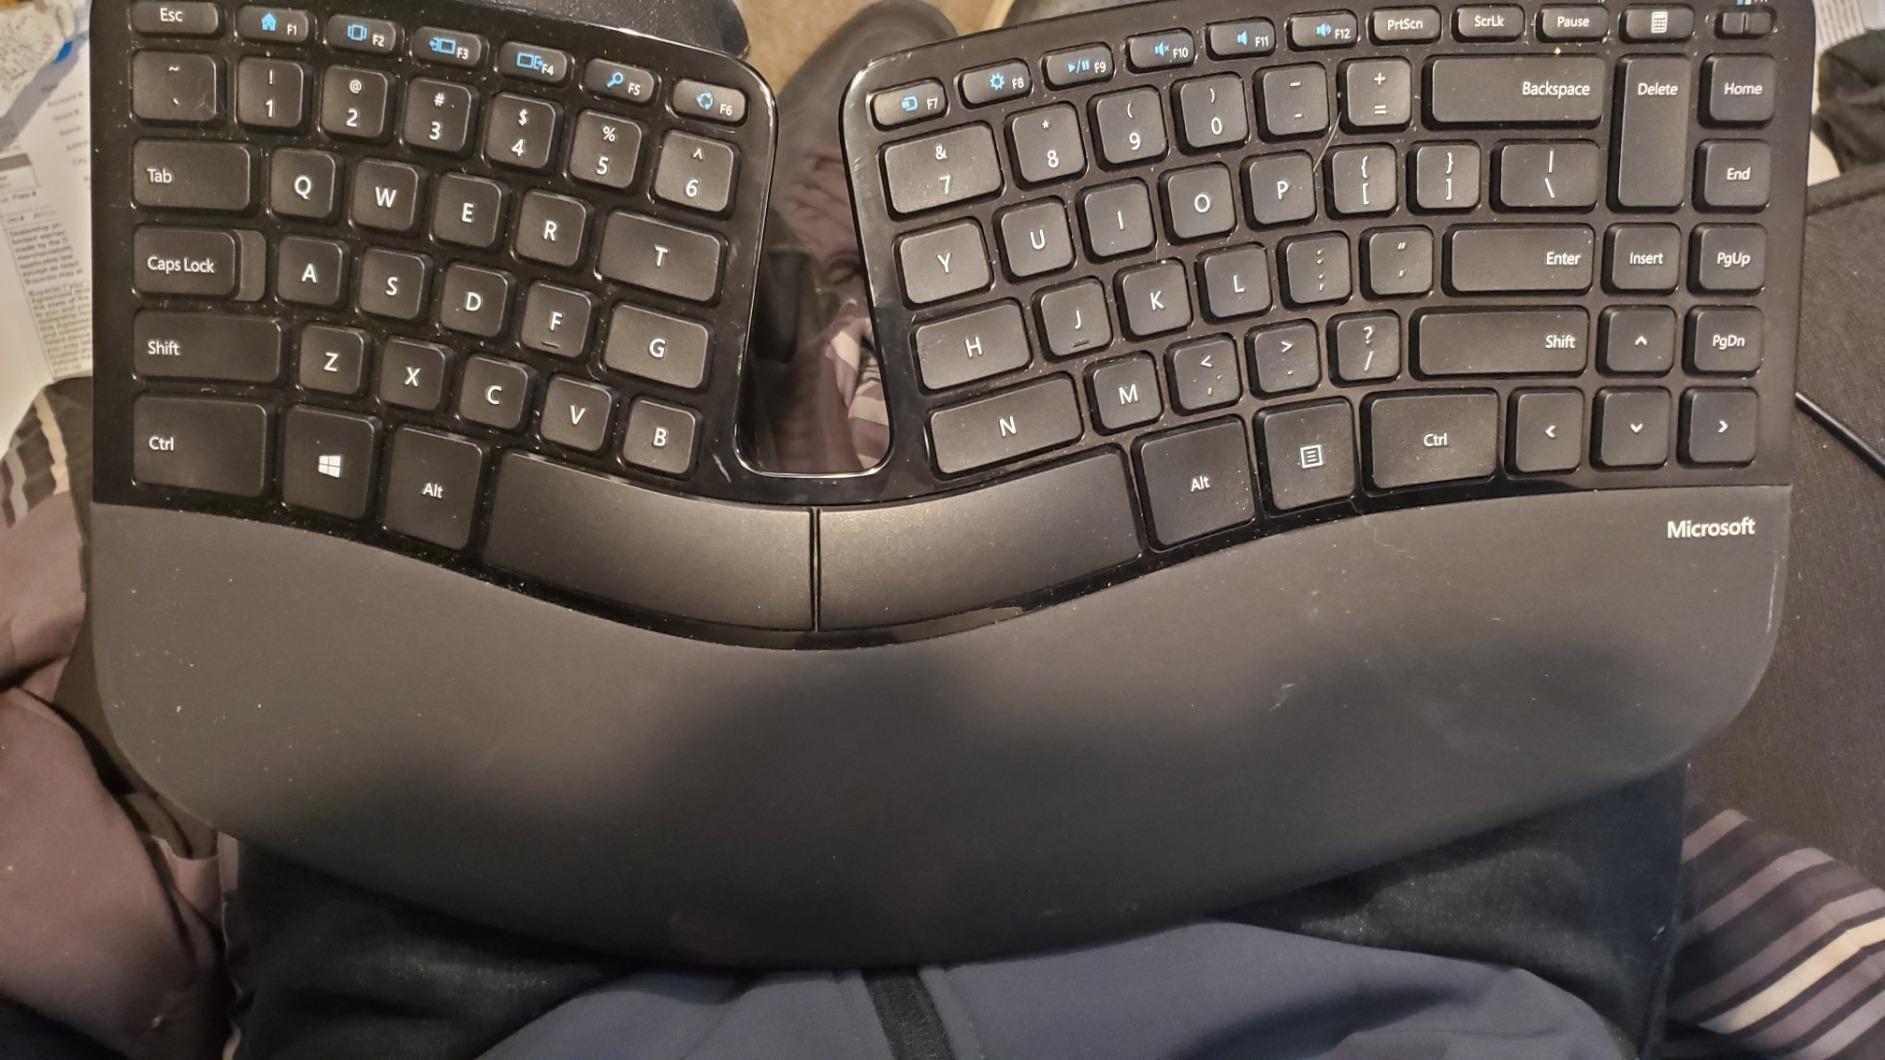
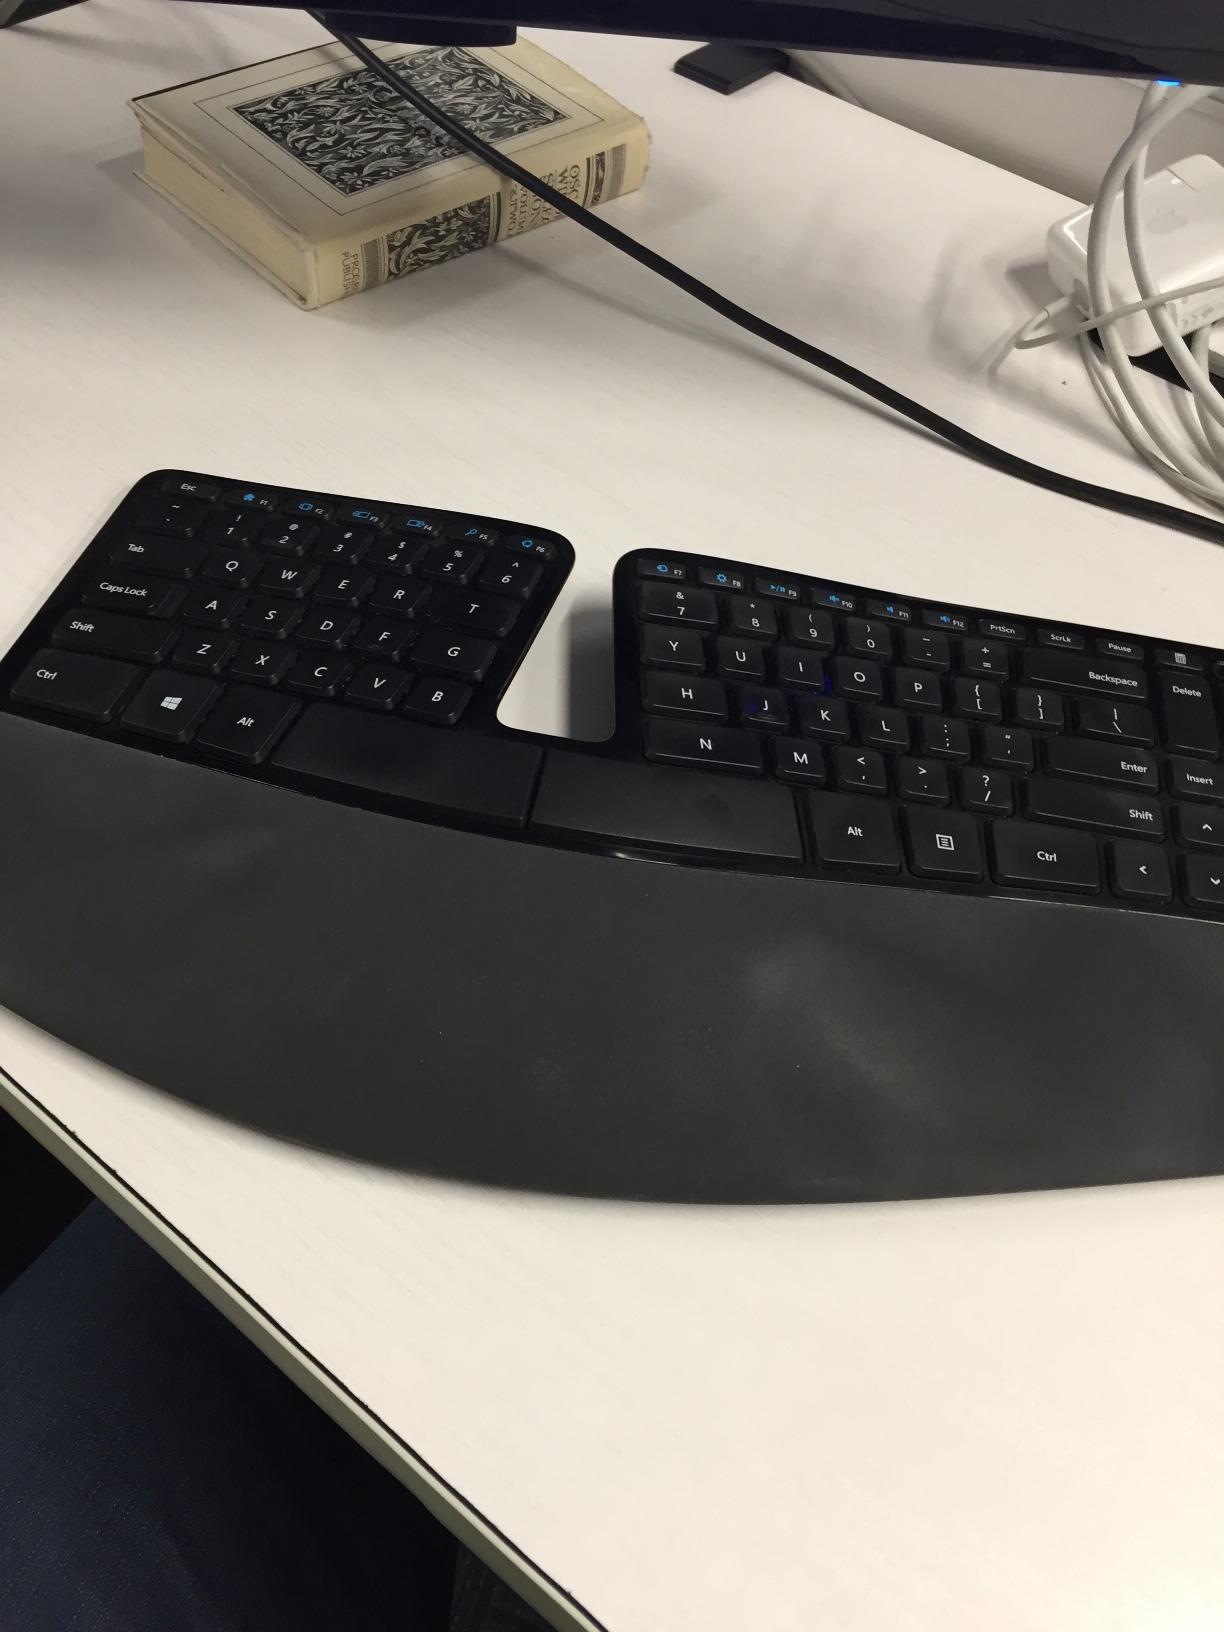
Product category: keyboard
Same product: yes